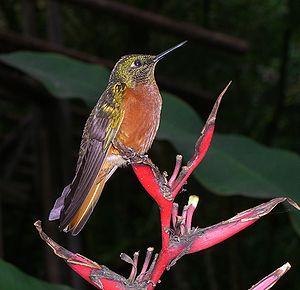
fr:Colibri de Matthews
Boissonneaua est un genre de colibris comprenant trois espèces présentes au nord-ouest de l'Amérique du Sud.